Rusty Filter

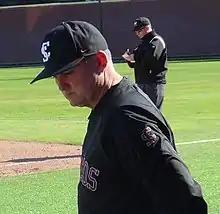
Filter in 2019.

Russell Dean Filter Sr. (born November 30, 1968) is an American college baseball coach and former catcher and pitcher. Filter is the head coach of the Santa Clara Broncos baseball team.